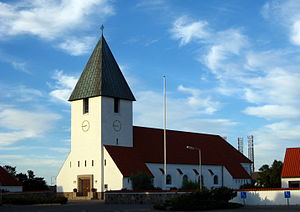
Hirtshals Sogn
Hirtshals Kirke
Hirtshals Kirke
Hirtshals Sogn er et sogn i Hjørring Nordre Provsti. Sognet ligger i Hjørring Kommune; indtil Kommunalreformen i 1970 lå det i Vennebjerg Herred.